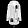
Label: Coat